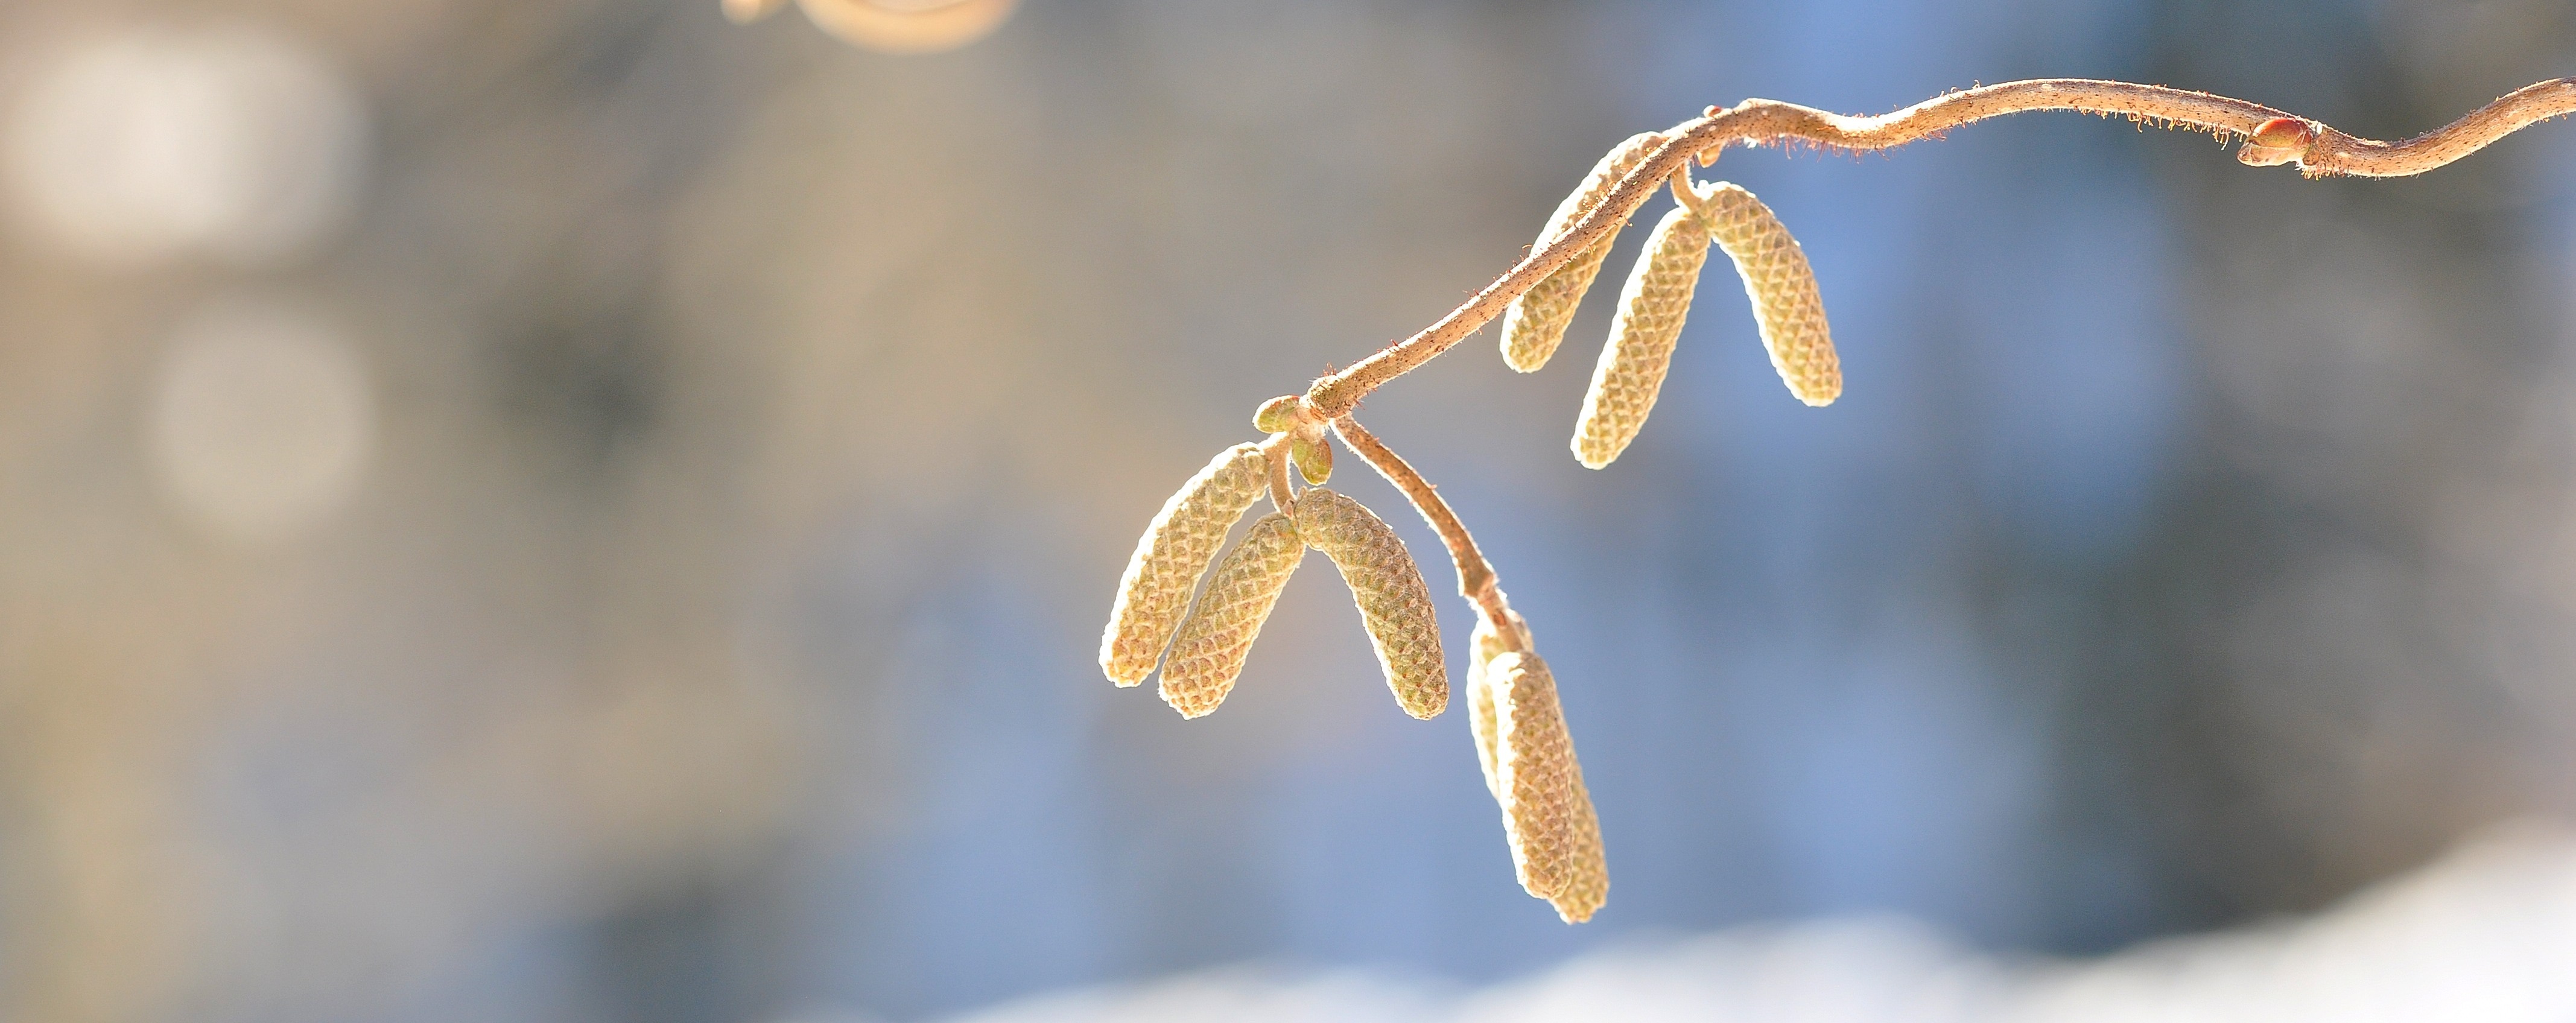
tree, branch, winter, plant, photography, sunlight, leaf, flower, frost, autumn, flora, season, twig, close up, macro photography, kahl, plant stem, corkscrew hazel